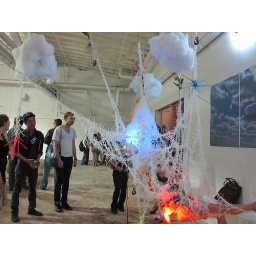
I recommend ousting one's sofa in favor of a zip-tie cloud chair